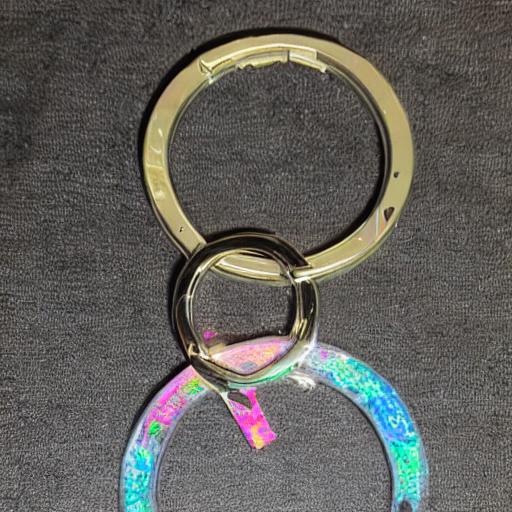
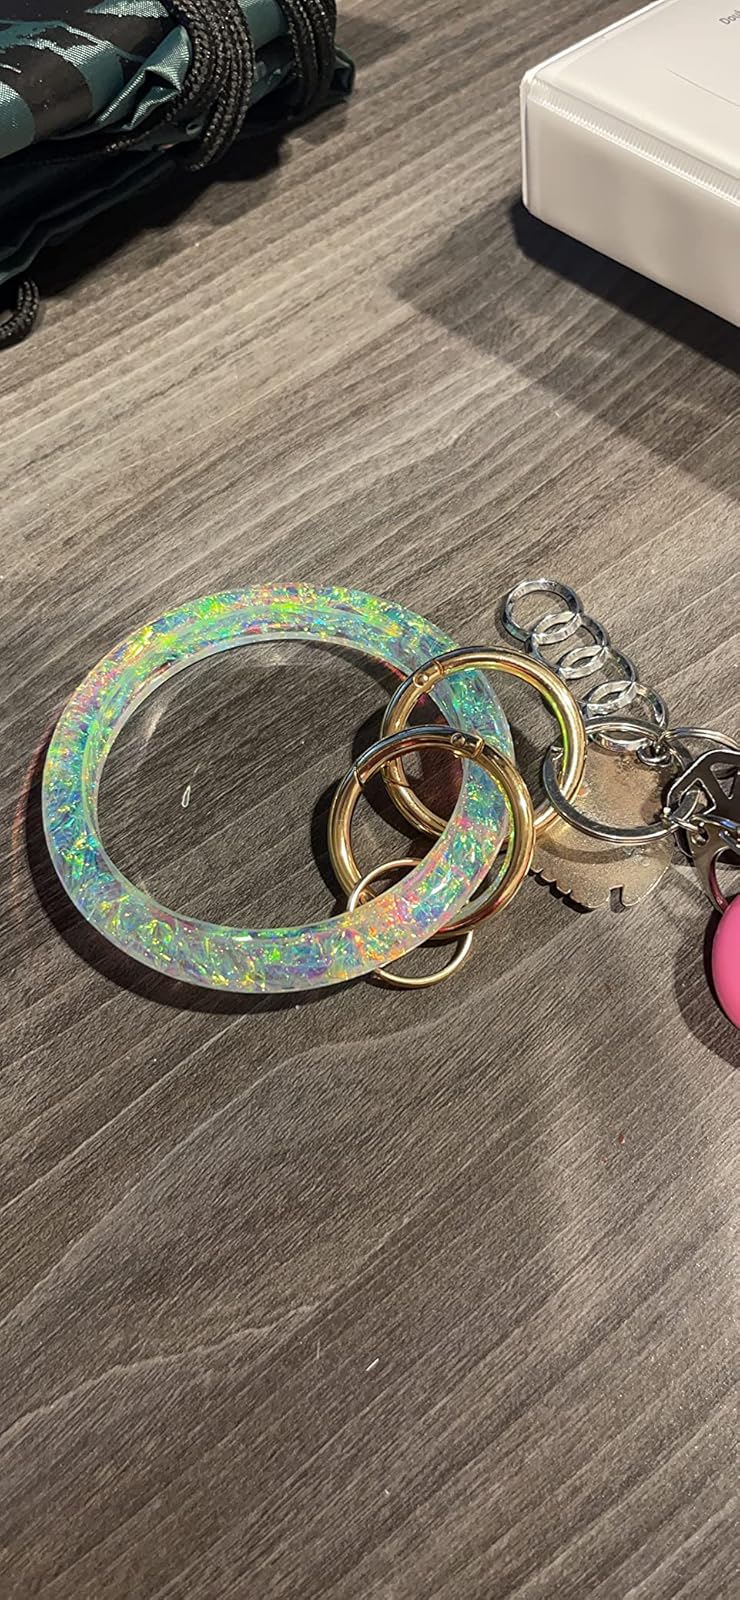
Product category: accessories_keychain
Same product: no